Ice

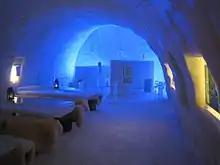
An ice-made dining room of the Kemi's SnowCastle ice hotel in Finland

Ice forming on roads is a common winter hazard, and black ice particularly dangerous because it is very difficult to see. It is both very transparent, and often forms specifically in shaded (and therefore cooler and darker) areas, i.e. beneath overpasses.